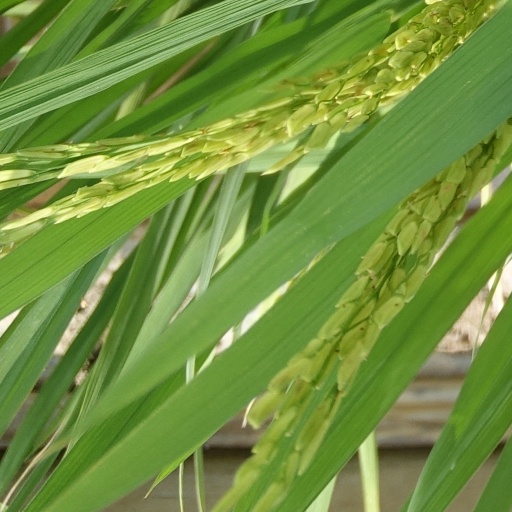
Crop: rice